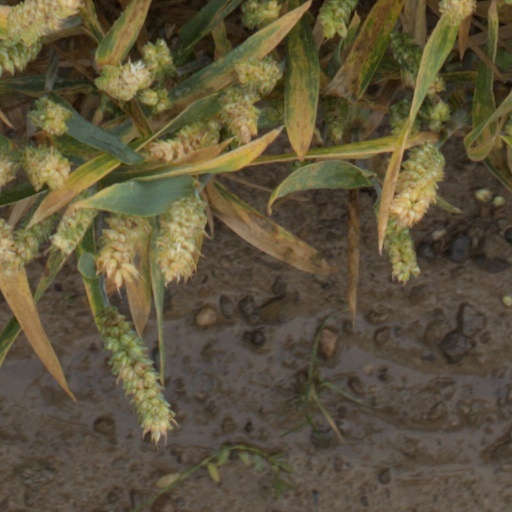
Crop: wheat